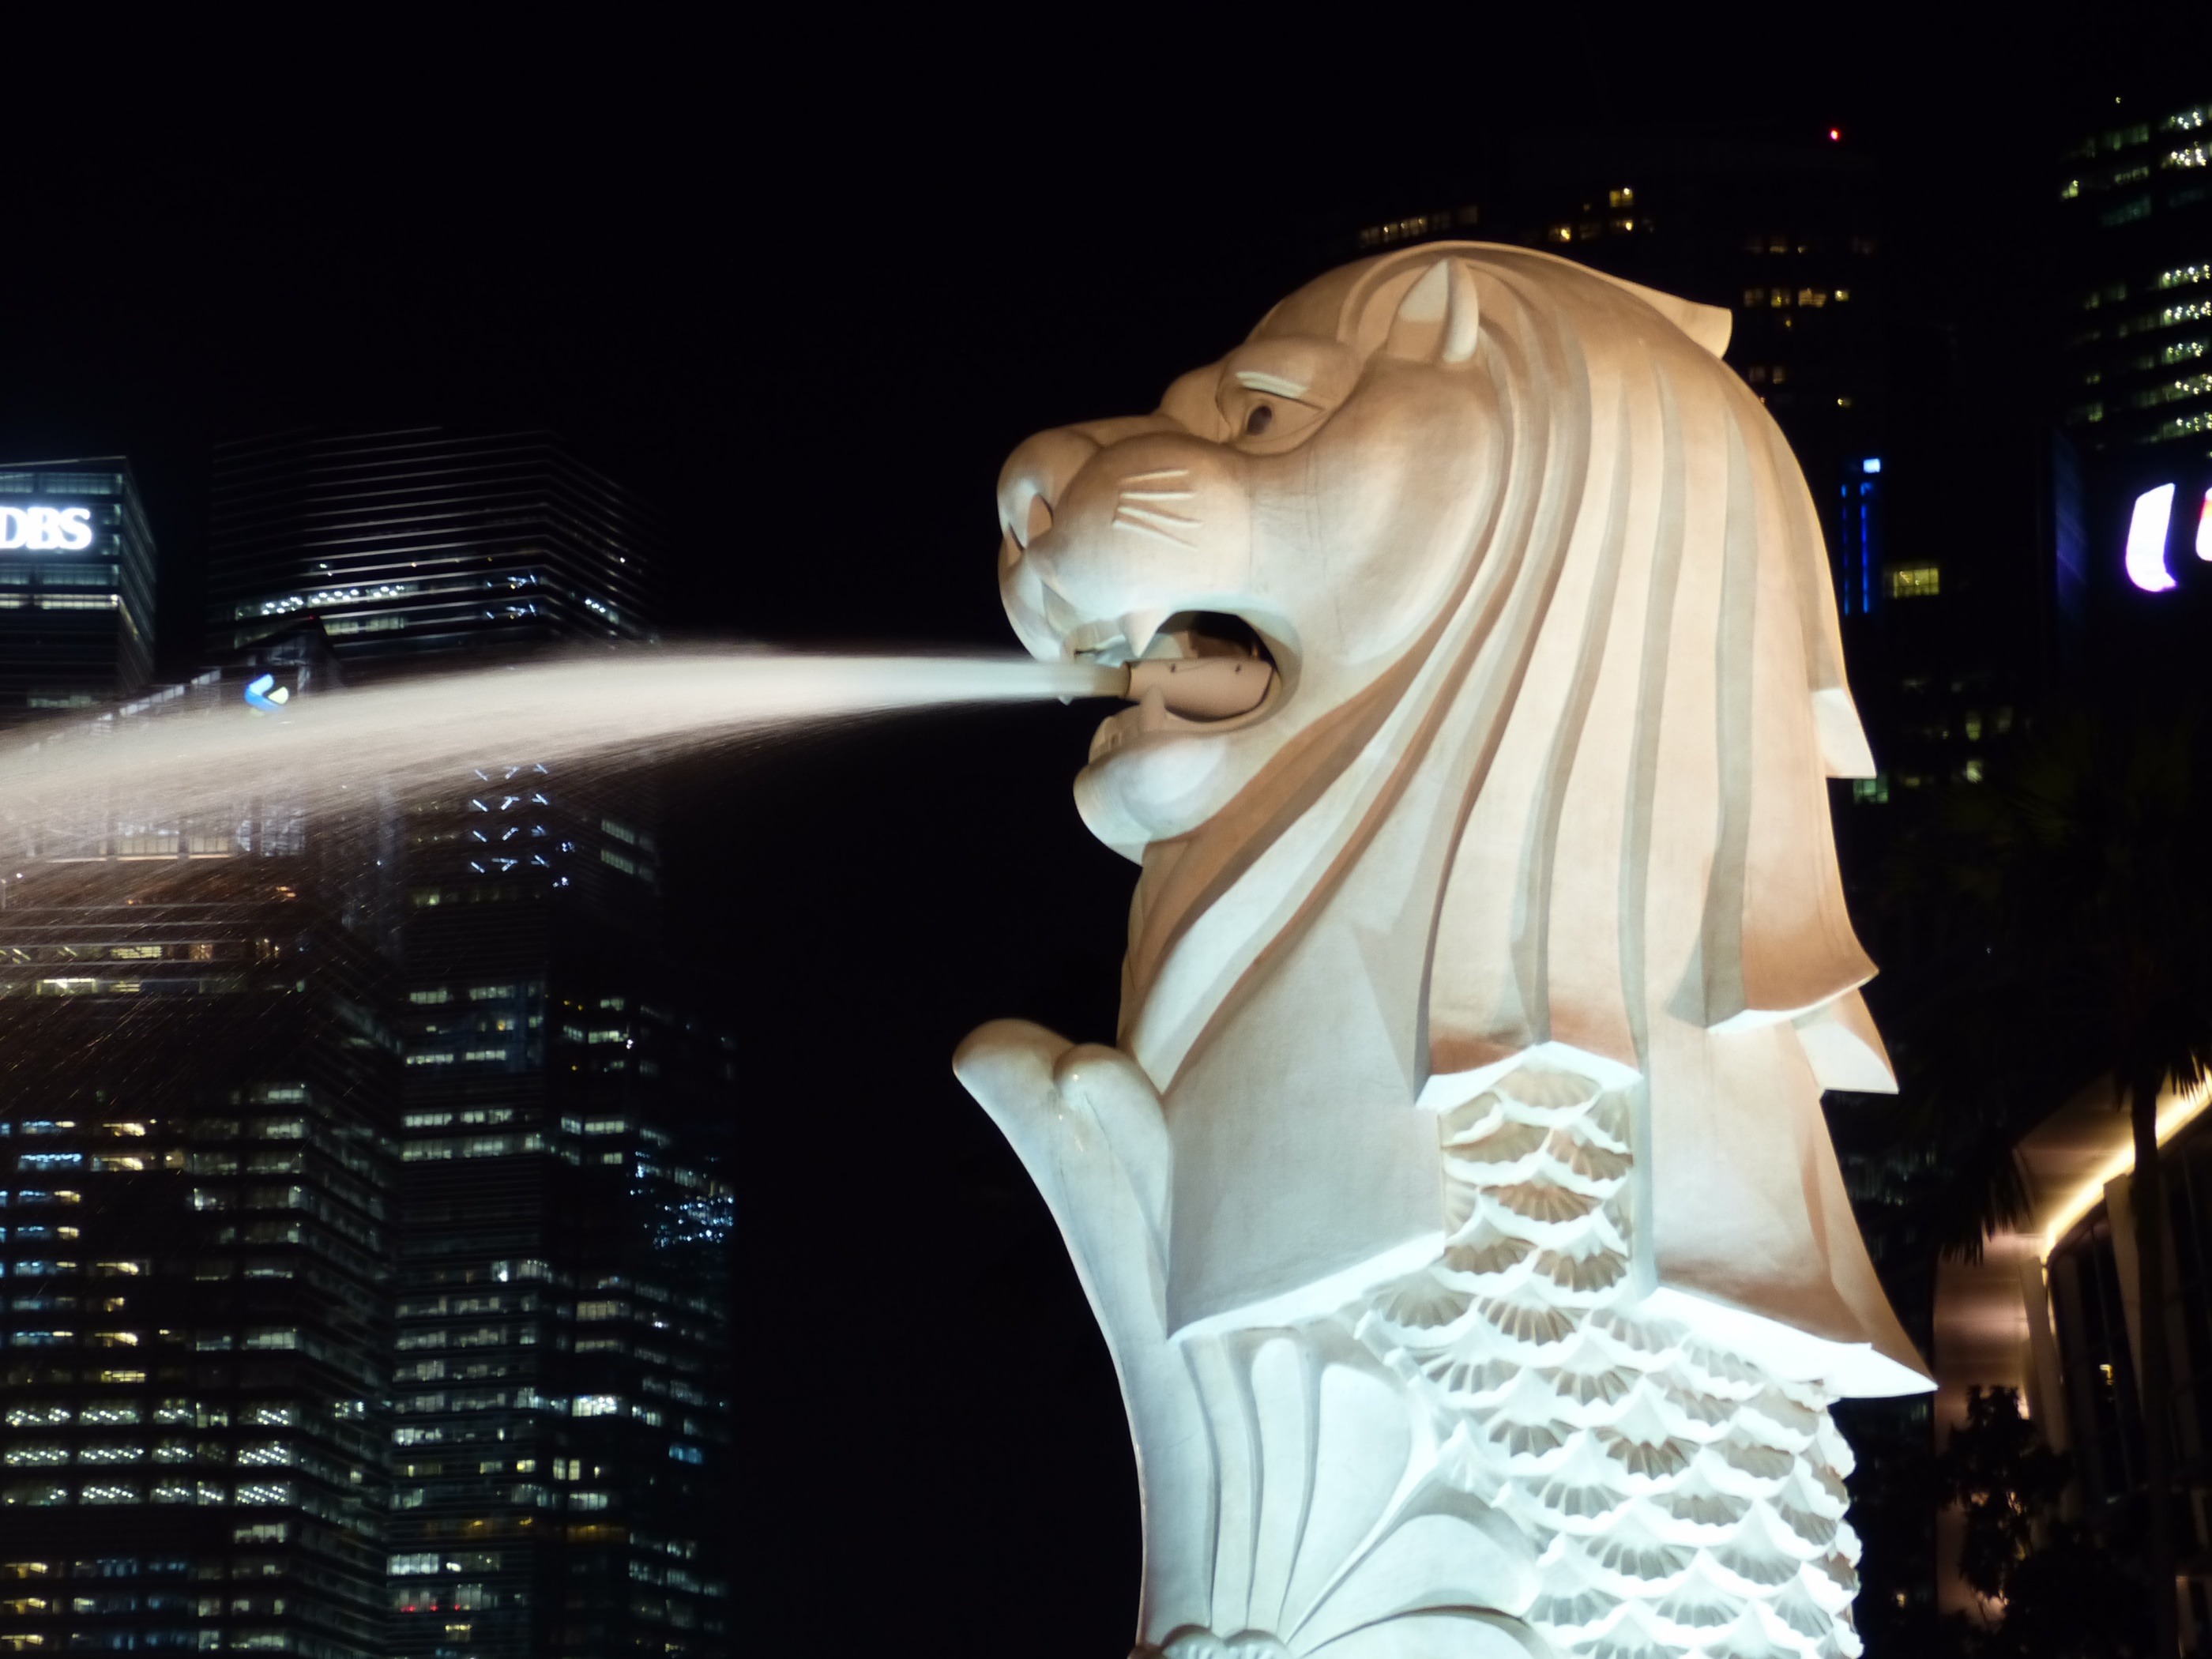
sea, water, architecture, night, view, city, dark, statue, evening, asia, darkness, port, tourism, lighting, modern, lion, sculpture, art, fountain, image, singapore, inject